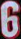
Number: 6